Steele Rudd

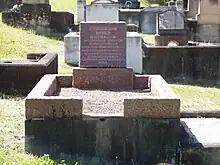
Steele Rudd's grave at Toowong Cemetery in Brisbane

The humour of Rudd's "Selection" stories arises from character and situation, and never involves wisecracks like these.